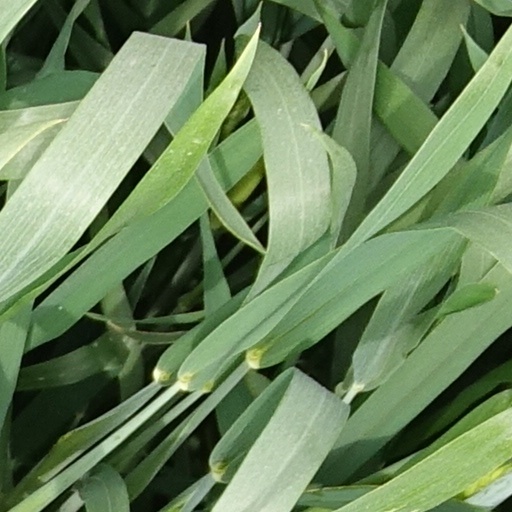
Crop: wheat